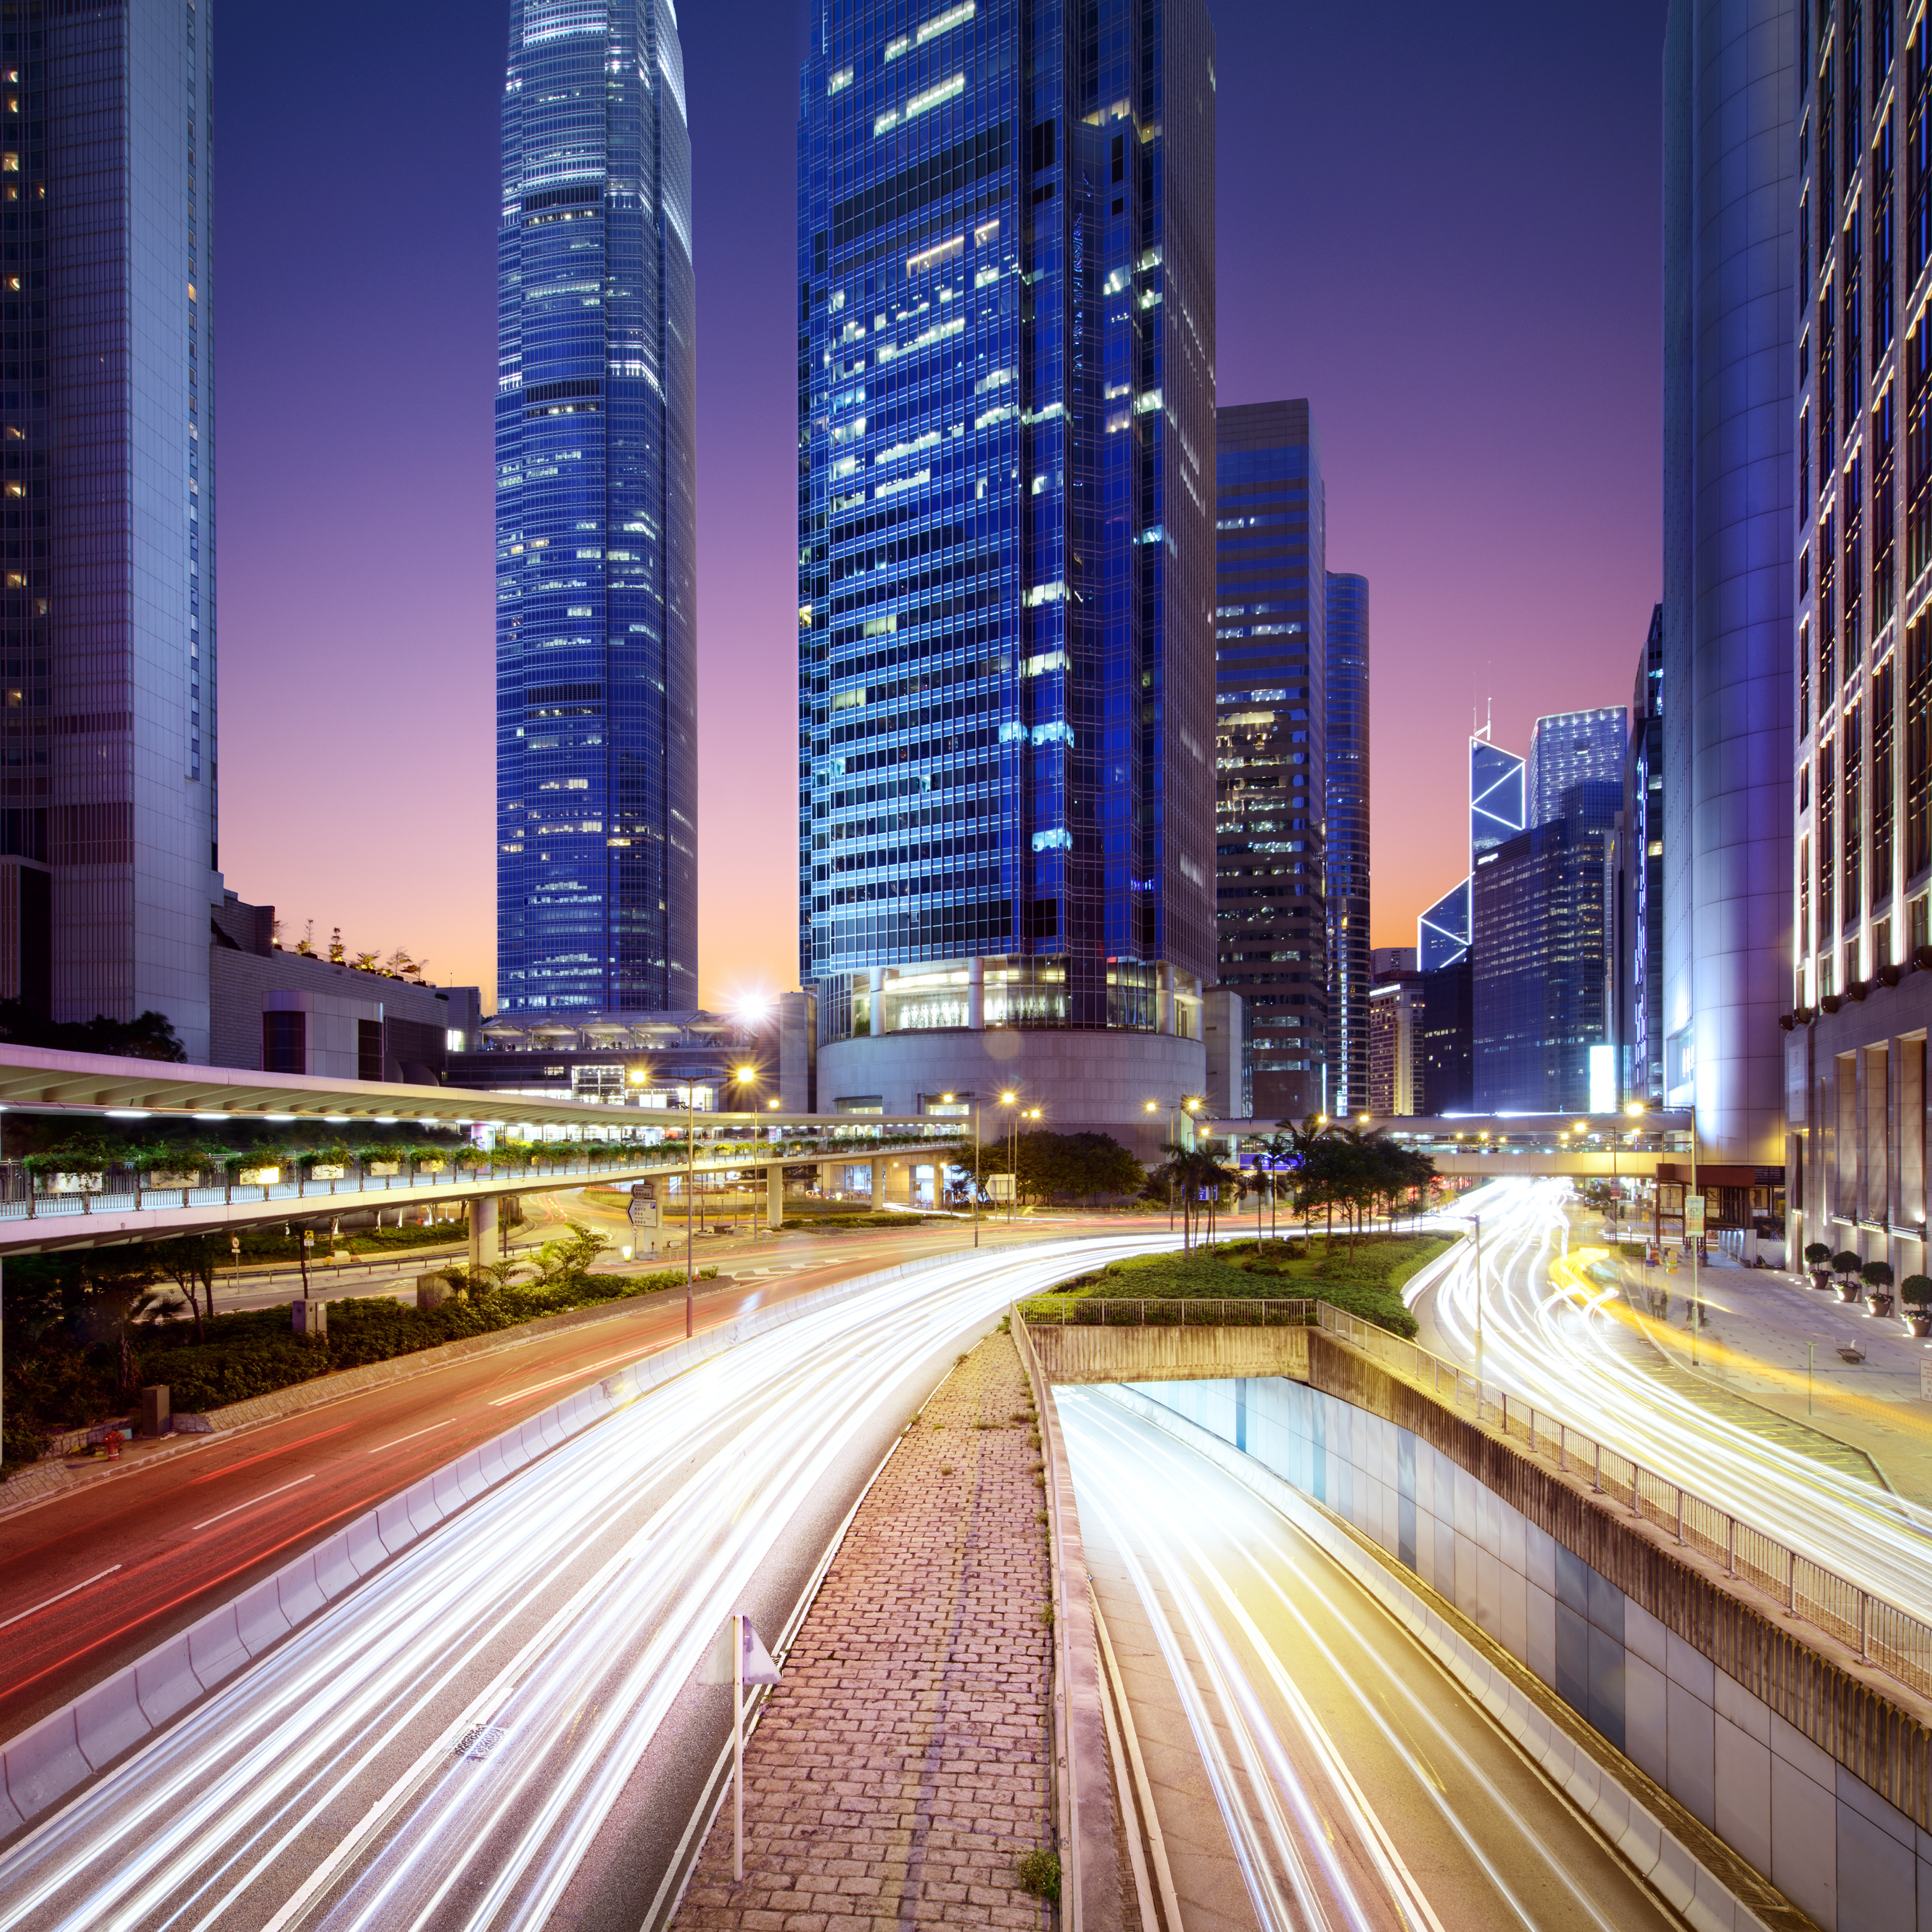
asia, bridge, building, bus, business, car, china, city, cityscape, color, drive, energy, high, light, move, night, park, pollution, power, road, rumors, run, shanghai, moving, sunset, sunrise, hong, kong, hongkong, office, speed, street, taxi, traffic, view, way, work, jam, metropolitan area, tower block, urban area, metropolis, infrastructure, architecture, skyscraper, commercial building, landmark, mixed use, tower, downtown, condominium, thoroughfare, apartment, human settlement, electricity, skyline, headquarters, highway, corporate headquarters, freeway